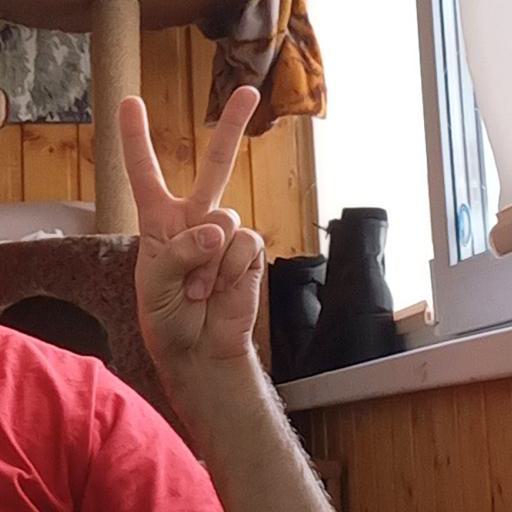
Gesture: peace